Salvation Jane (film)

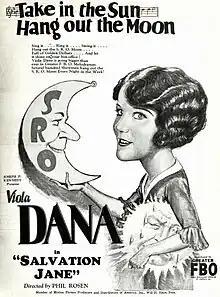
Advertisement

Salvation Jane is a 1927 American silent crime film directed by Phil Rosen and written by Doris Schroeder. The film stars Viola Dana, J. Parks Jones, Fay Holderness and Erville Alderson. The film was released on March 1, 1927, by Film Booking Offices of America.